Wilfrid Eggleston

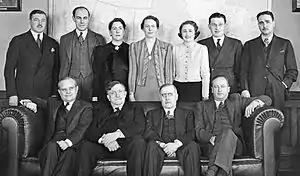
The Rowell–Sirois Commission of 1937, Eggleston is pictured second from the left on the back row

After graduating from Queen's in 1928, Wilfrid Eggleston began writing for the locally printed "Lethbridge Herald". He wrote under Canadian Senator William Ashbury Buchanan, whom had acquired ownership of the newspaper in 1905. Eggleston held Buchanan and his politics in high regard during his short stay at the publication. After just one year writing in Lethbridge, he became Ottawa correspondent for the "Toronto Star" in 1929, and witnessed significant political events in this position, including the passing of the Statute of Westminster in 1931 and the British Empire Economic Conference of 1932. He also began writing through the media agency Reuters in the late 1920s by means of a syndicated weekly newspaper column, with a selection of his political pieces featuring in "Time Magazine" and a plethora of other noted publications. By the time Eggleston had resigned from the "Toronto Star" in 1936, he had risen to become the newspaper's parliamentary correspondent; he'd finished reporting through Reuters within the same year.